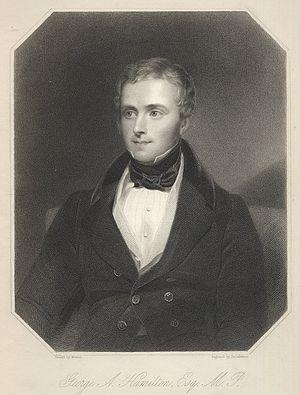
George Alexander Hamilton est un homme politique du Parti conservateur britannique, puis un fonctionnaire. Il est un protestant extrêmement zélé et actif et un partisan de l'Ordre d'Orange.
Le Secrétaire financier du Trésor est un poste ministériel subalterne au Trésor britannique. Il s'agit du cinquième rôle ministériel le plus important au sein du Trésor après le premier lord du Trésor, le chancelier de l'Échiquier, le secrétaire en chef du Trésor et le Paymaster General.